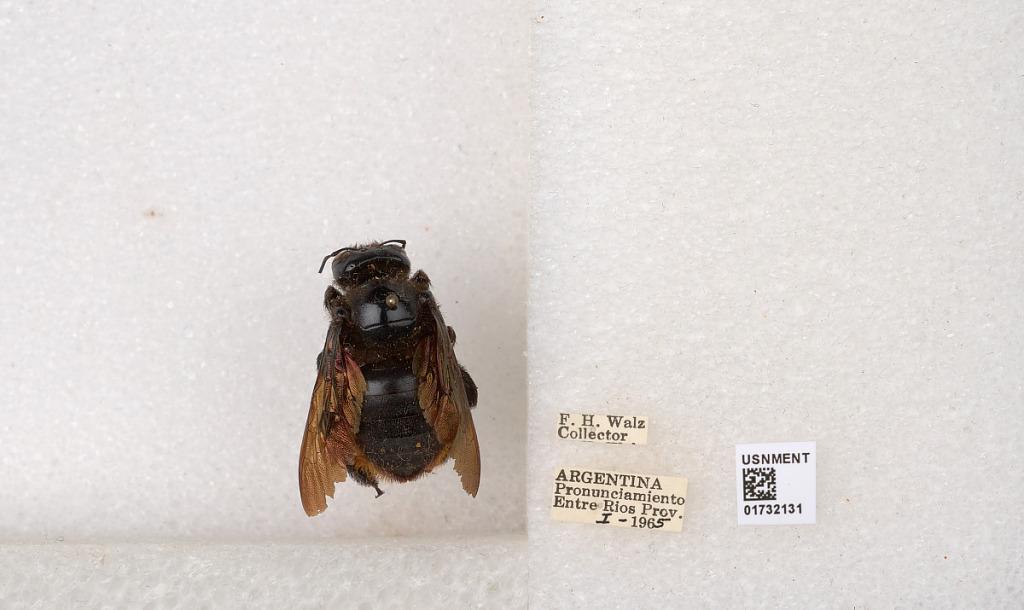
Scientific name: Xylocopa (Neoxylocopa) augusti Lepeletier
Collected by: F. Walz
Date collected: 1965-1-1
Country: Argentina
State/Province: Entre Rios
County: Departamento de Uruguay
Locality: Pronunciamiento
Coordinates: -32.3452, -58.4404